Serbs in Vojvodina

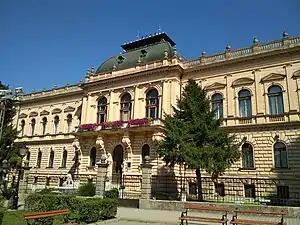
The Patriarchate Court in Sremski Karlovci

During the Revolutions of 1848, the Hungarians demanded national rights and autonomy within the Austrian Empire. However, they did not recognized the national rights of other peoples which lived in the Habsburg Kingdom of Hungary in that time. Wishing to express their national individuality and confronted with the new Hungarian authorities, Serbs declared the constitution of the "Serbian Voivodship" (Serbian Duchy) at the May Assembly in Sremski Karlovci (May 13–15, 1848). The Serbian Voivodship consisted of Srem, Bačka, Banat, and Baranja regions. The Serbs also formed a political alliance with the Croats "based on freedom and perfect equality". They also recognized the Romanian nationality. The metropolitan of Sremski Karlovci, Josif Rajačić, was elected patriarch, while Stevan Šupljikac the first Voivode (duke). A National committee was formed as the new government of the "Serbian Voivodship". Instead of the old feudal regime a new reign was founded based on the national boards with the Head Serbian National Board presiding.